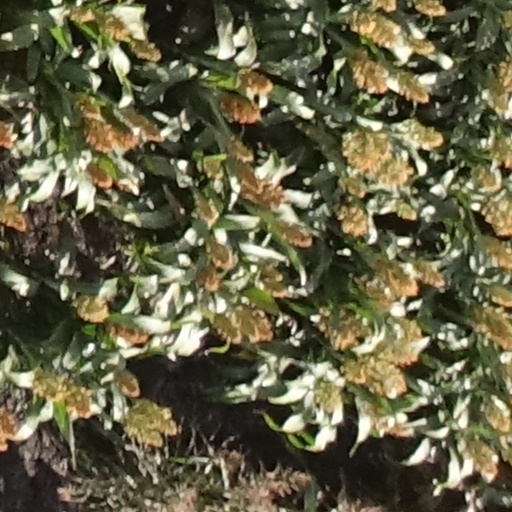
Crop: sorghum